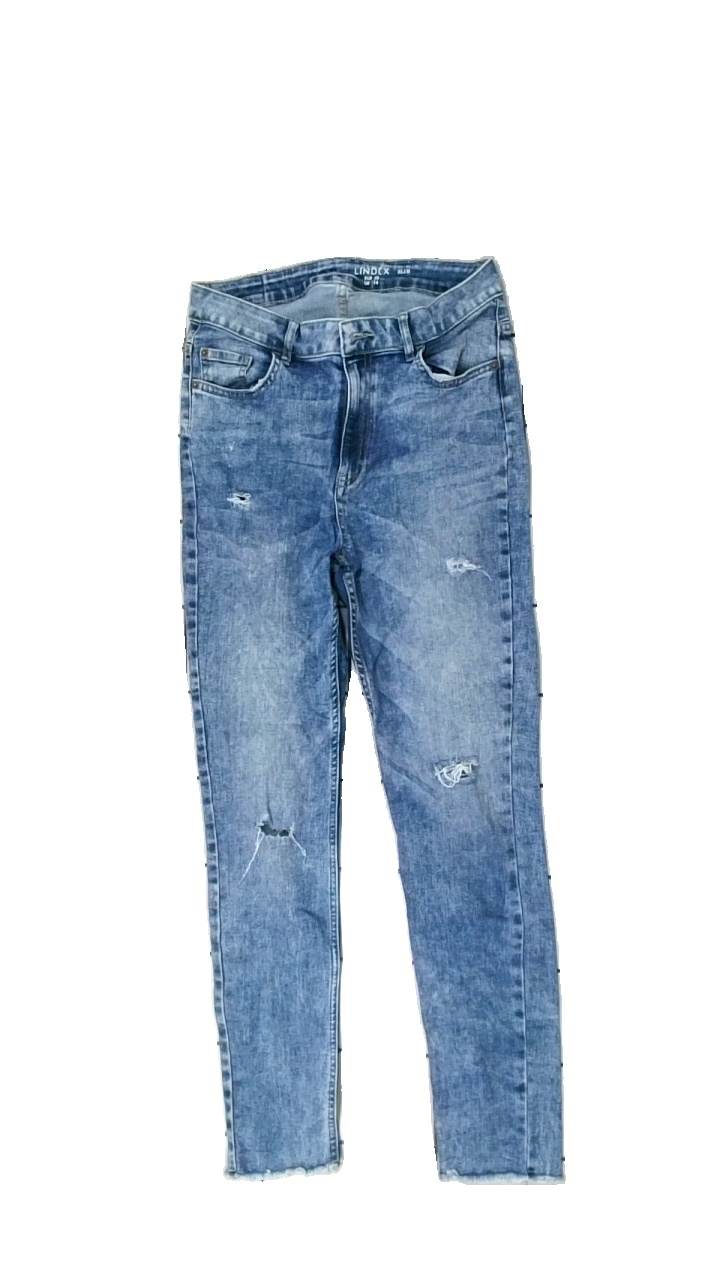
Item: Jeans (Ladies)
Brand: Lindex
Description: blå jeans med hål
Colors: Blue
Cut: Tight
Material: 100% cotton
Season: All
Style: Denim
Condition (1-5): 5
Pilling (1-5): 5
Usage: Reuse
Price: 50-100